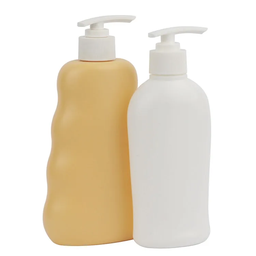
Label: plastic